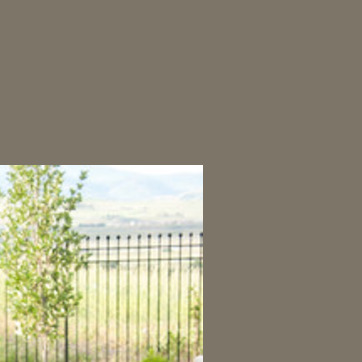
Material: sky